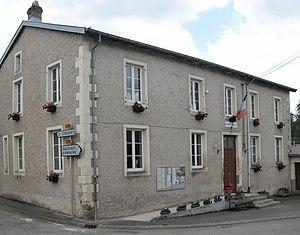
La mairie-école de Derbamont
Derbamont est une commune française située dans le département des Vosges, en région Grand Est.